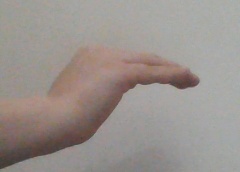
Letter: haa